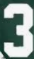
Number: 3